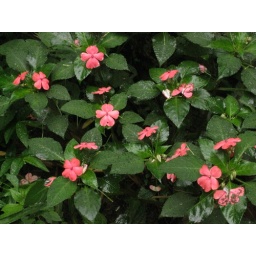
Flowers in the cloud forest of Monteverde